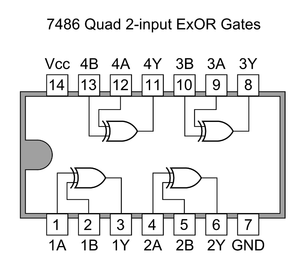
Le circuit intégré 7486 fait partie de la série des circuits intégrés 7400 utilisant la technique TTL.